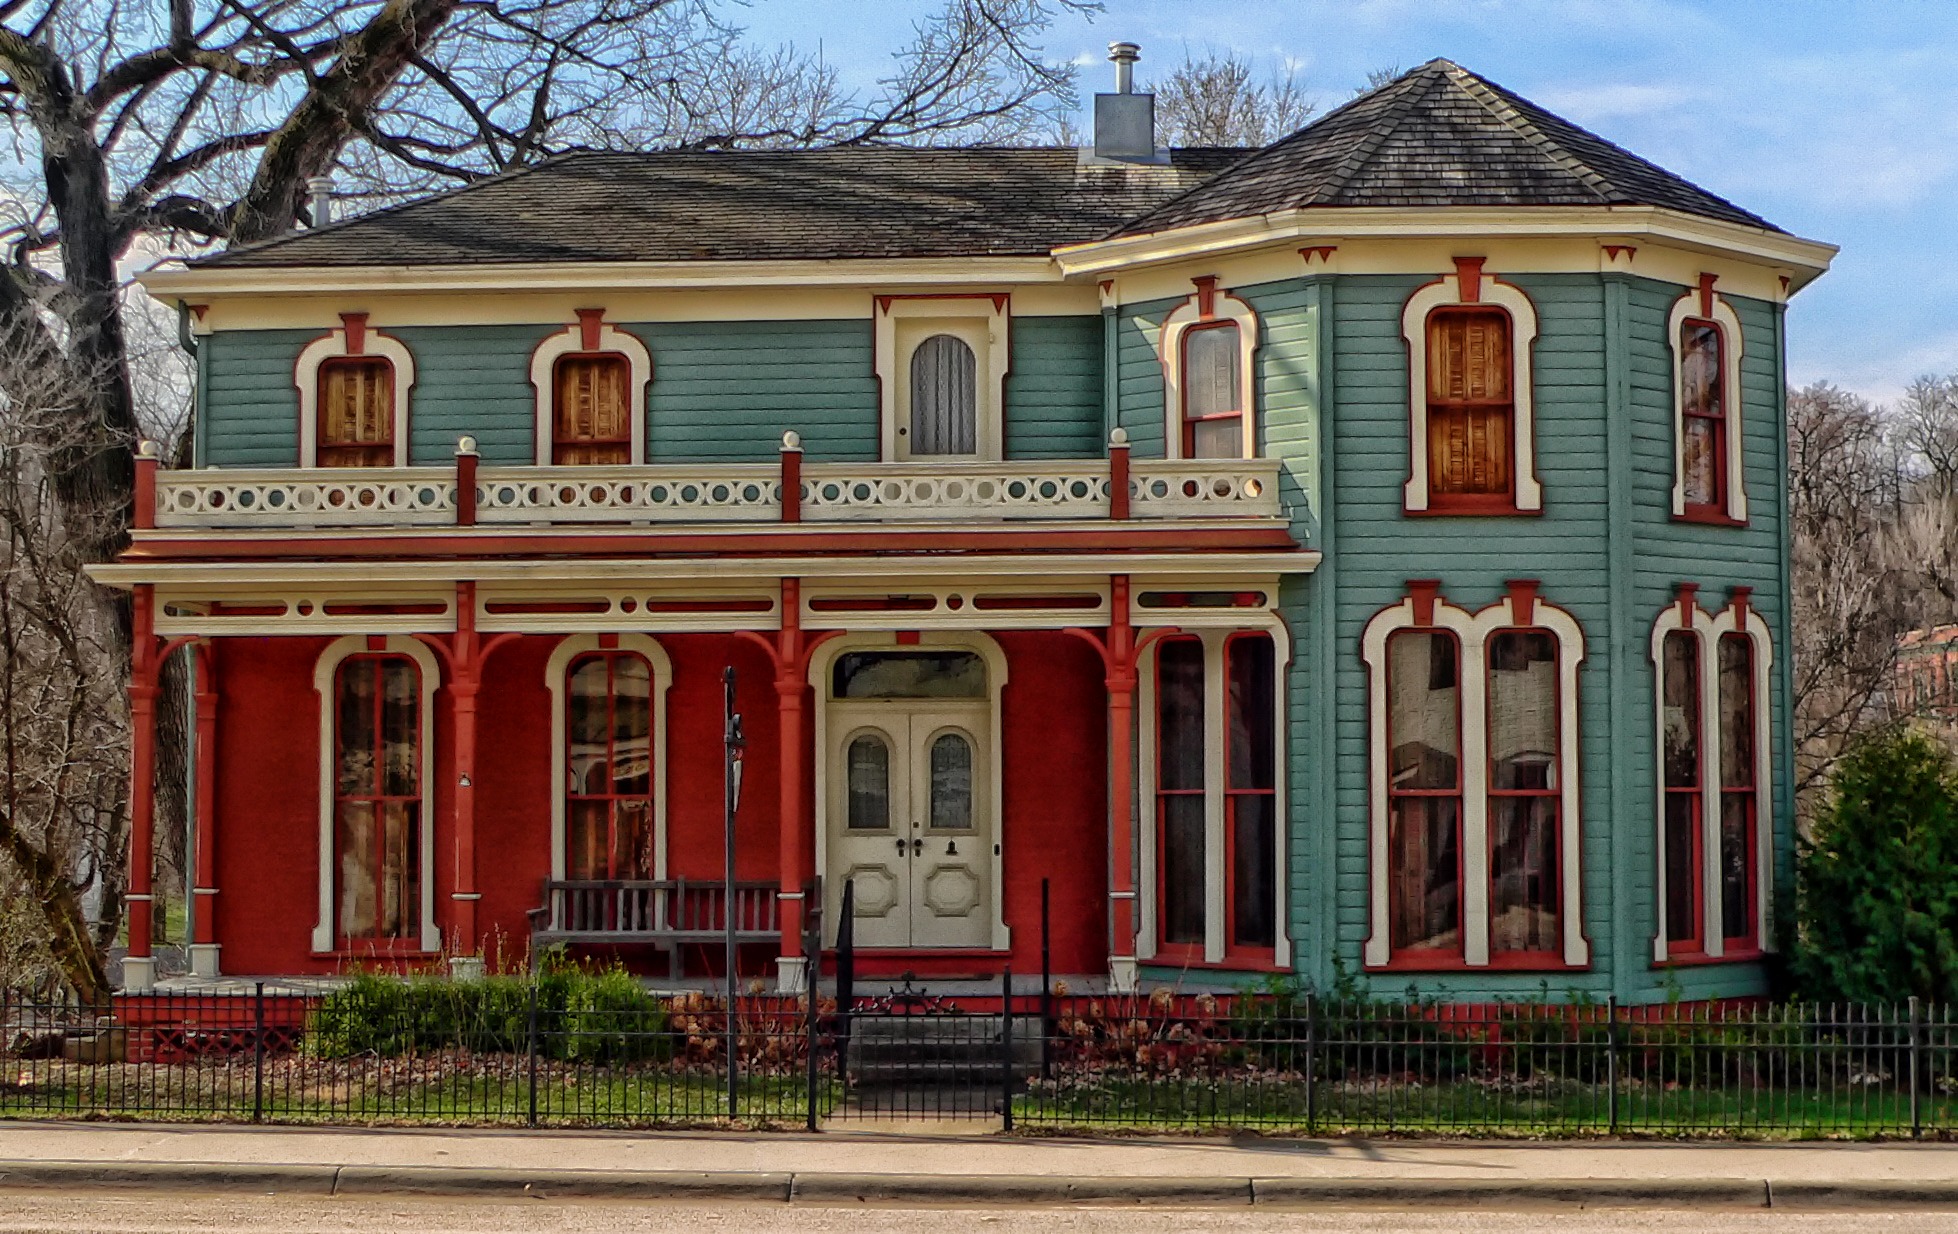
architecture, mansion, house, building, palace, home, porch, usa, facade, property, hdr, synagogue, estate, courthouse, nebraska, neighbourhood, manor house, real estate, small town, stately home, almshouse, residential area, historic house, brownville